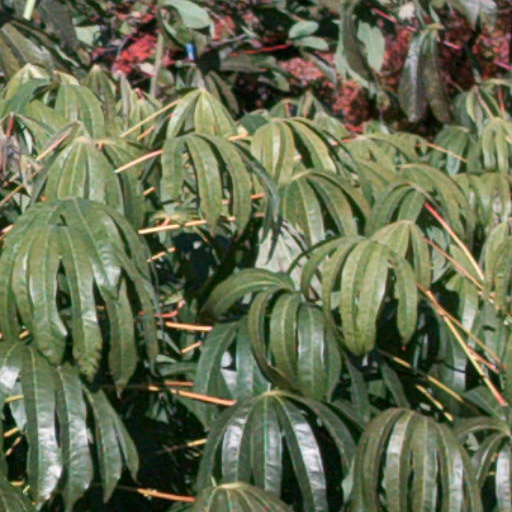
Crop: cassava